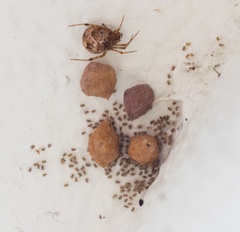
Species: Parasteatoda_tepidariorum